Garden of Ninfa

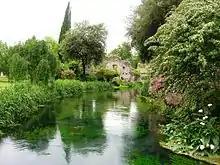
The river Ninfa

The garden is crossed by numerous small springs as well as the river Ninfa, which flows south of the garden. Restoration of the garden involved importing plant species from all over the world. There are over a thousand varieties of plants and trees, such as American walnuts, several ornamental apples, yuccas, "Cotinus coggygria", catalpa, cedar trees and many rose bushes, including multicoloured "Rosa" x "odorata" 'Mutabilis', the early yellow "Rosa hugonis", and the pale pink 'Complicata'. Cultivars grown include the white 'Iceberg', red 'Max Graf', and the following hybrid musk roses: the cream coloured 'Penelope', pink 'Ballerina' and buff coloured 'Buff Beauty'. Many climbing roses are also grown in the garden, including "Rosa banksiae", "Rosa bracteata", "Rosa filipes 'Kiftsgate'", known for its vigor and beautiful foliage, the white Rosa 'Mme. Alfred Carriére' and the apricot climbing rose 'Gloire de Dijon'. Along the main avenue are cypresses, weeping cherry trees, Himalayan pine, banana trees, Mexican pine and lavender. The rock garden contains "Iberis", "Eschscholzia", "Veronica", golden alyssum ("Alyssum saxatile"), "Aquilegia", "Dianthus" and pomegranates. Purple flowered "Clematis armandii", climbing hydrangea ("Hydrangea petiolaris"), and poplars grow near the bridge; along the river there are groves of hazelnut trees, "Acer saccharinum" and "Liriodendron tulipifera". Near the bridges are maples, poplars, "Photinia serrulata", "Gunnera manicata", papyrus, "Casuarina tenuissima", jasmine, climbing hydrangea, purple flowered "Clematis armandii", wisteria, "Liriodendron tulipifera", cedars, wattle and a clump of bamboo from China. "Magnolia stellata" grows in front of the castle.